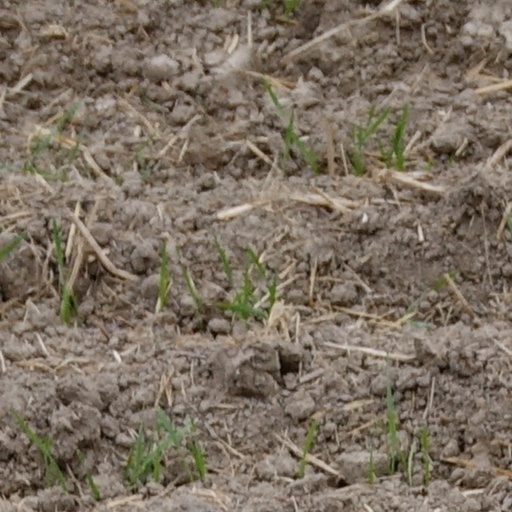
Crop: wheat